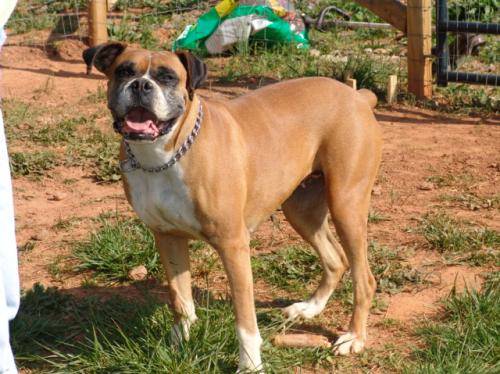
Label: dog